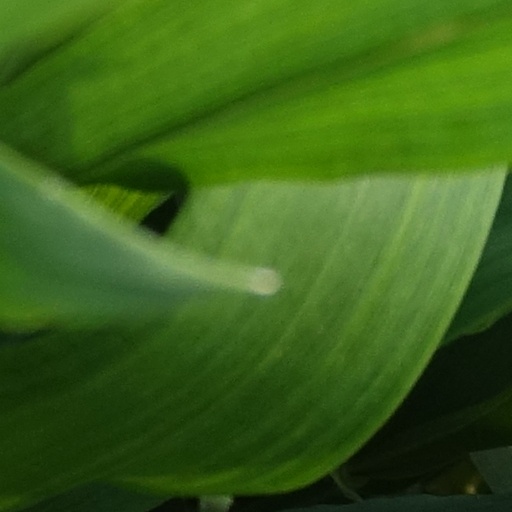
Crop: wheat